Anapoto

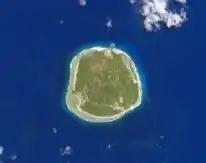
Rimatara, the island on which Anapoto is located

Anapoto is an associated commune on the island of Rimatara, in French Polynesia. According to the 2022 census, it had a population 278.